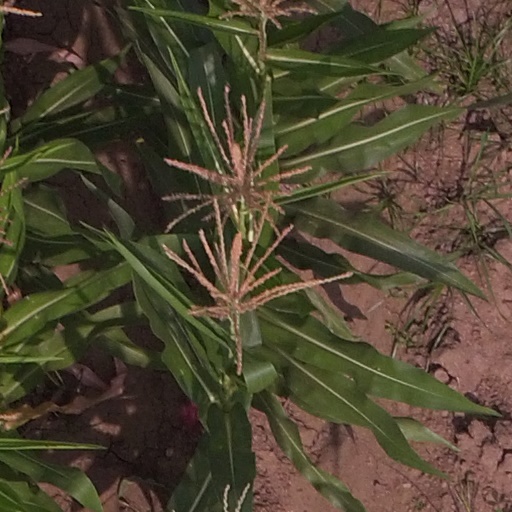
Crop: maize; corn